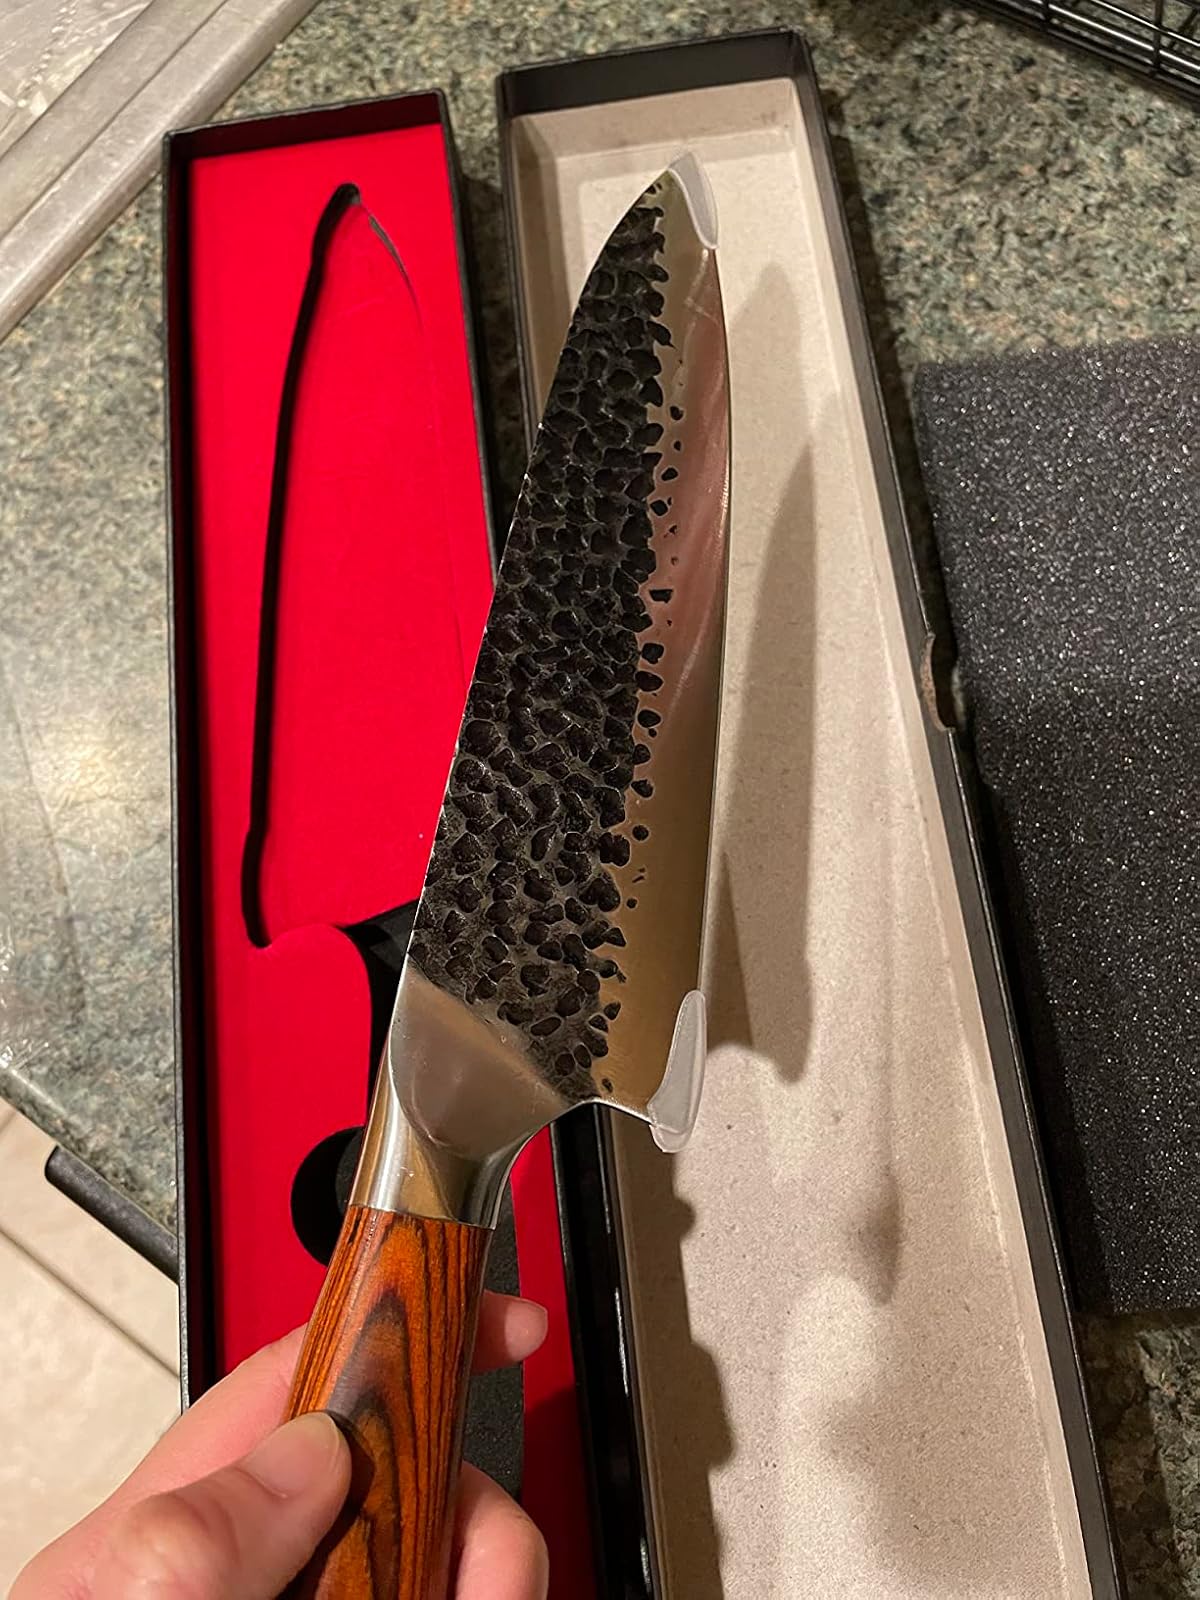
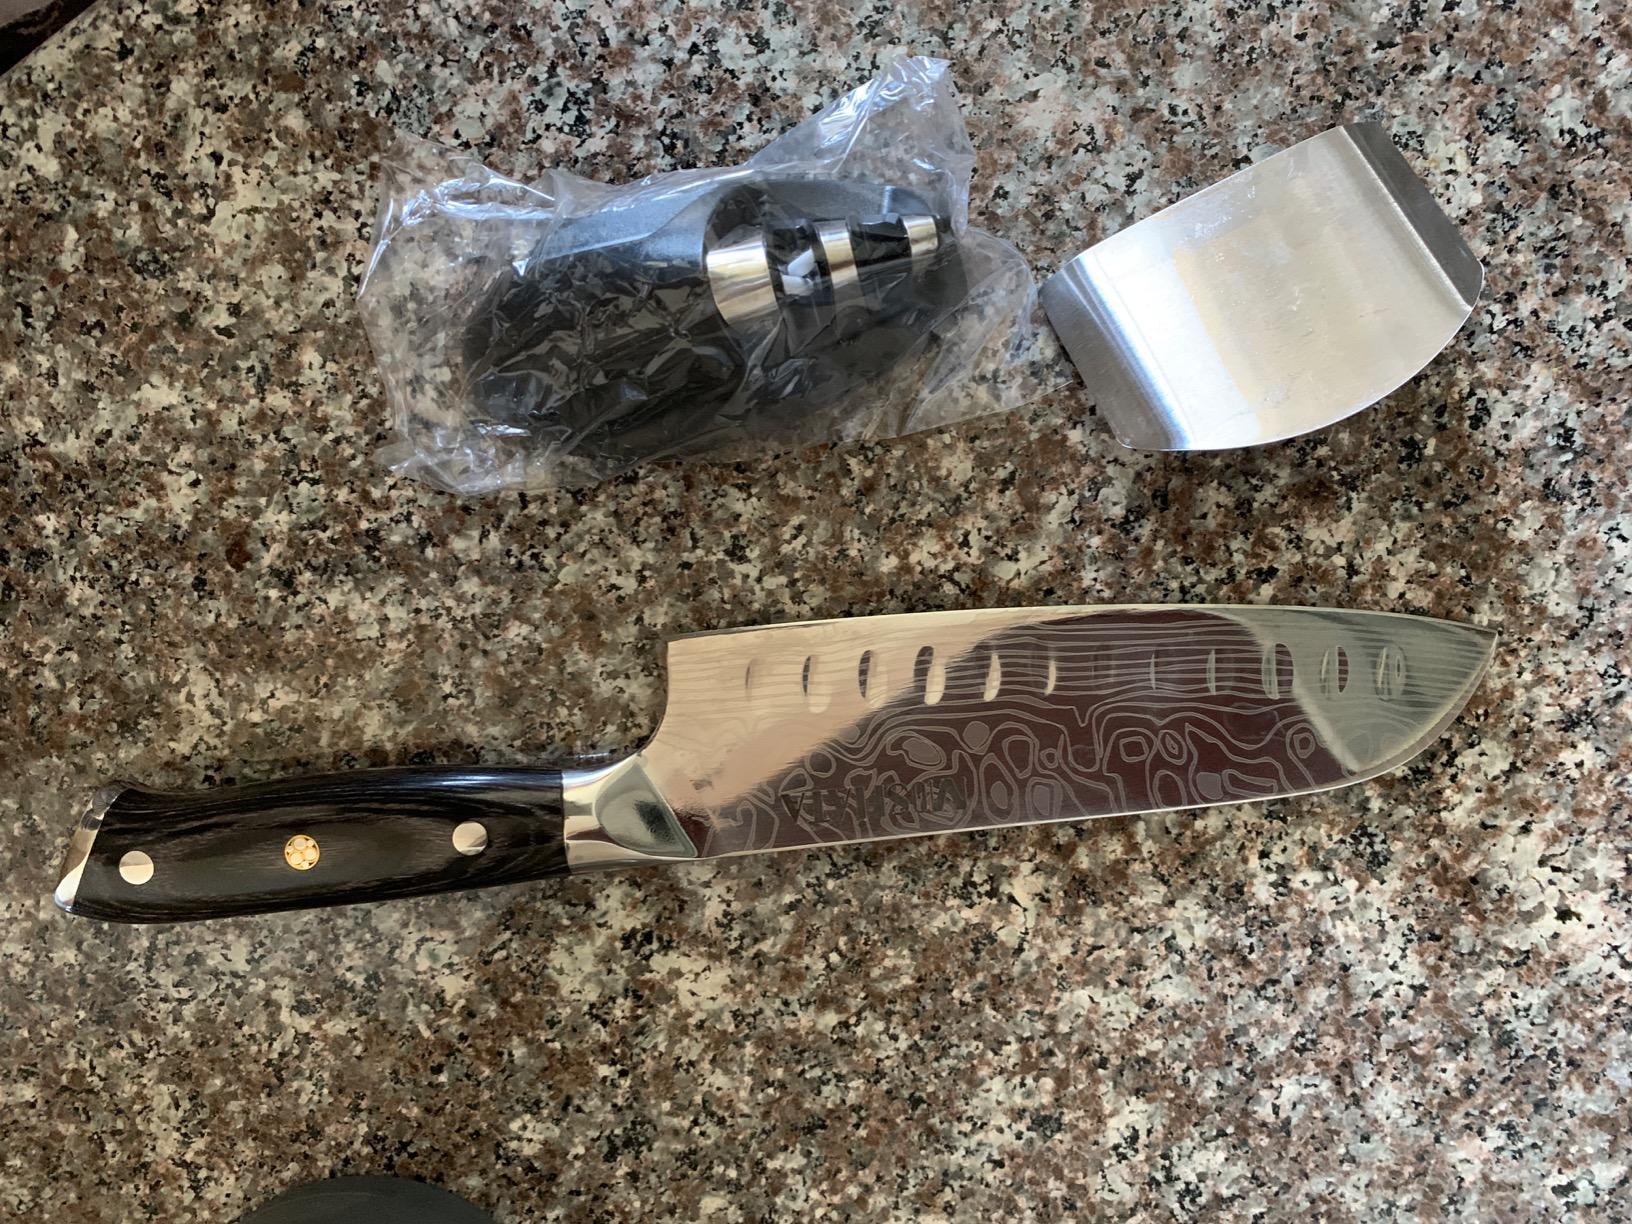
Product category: items_knife
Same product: no